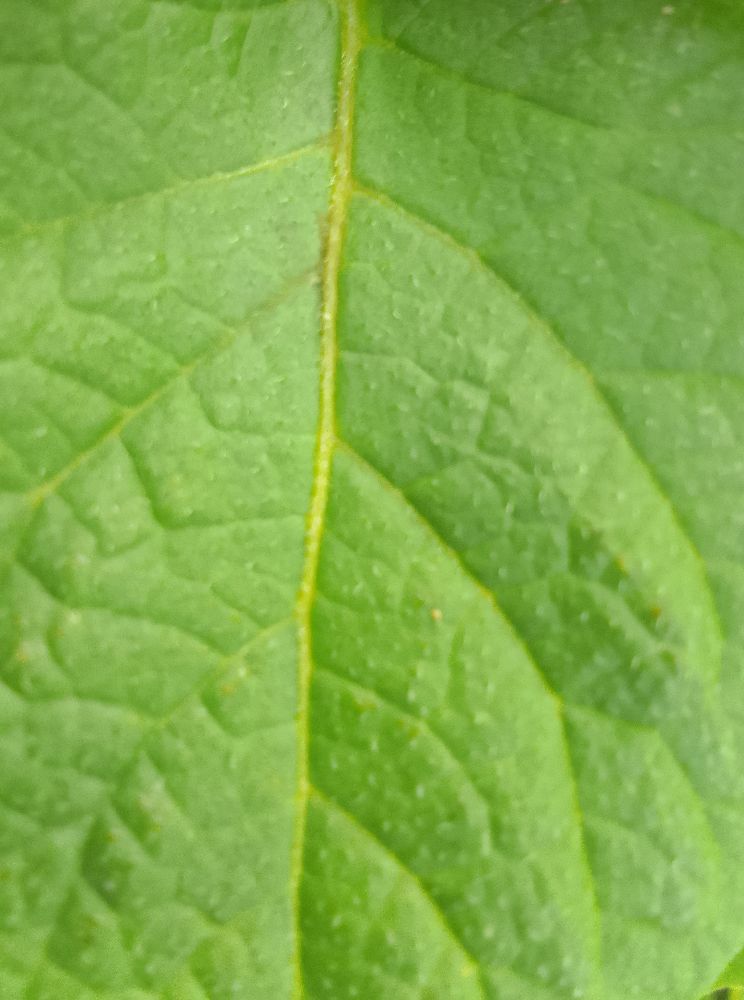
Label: Healthy